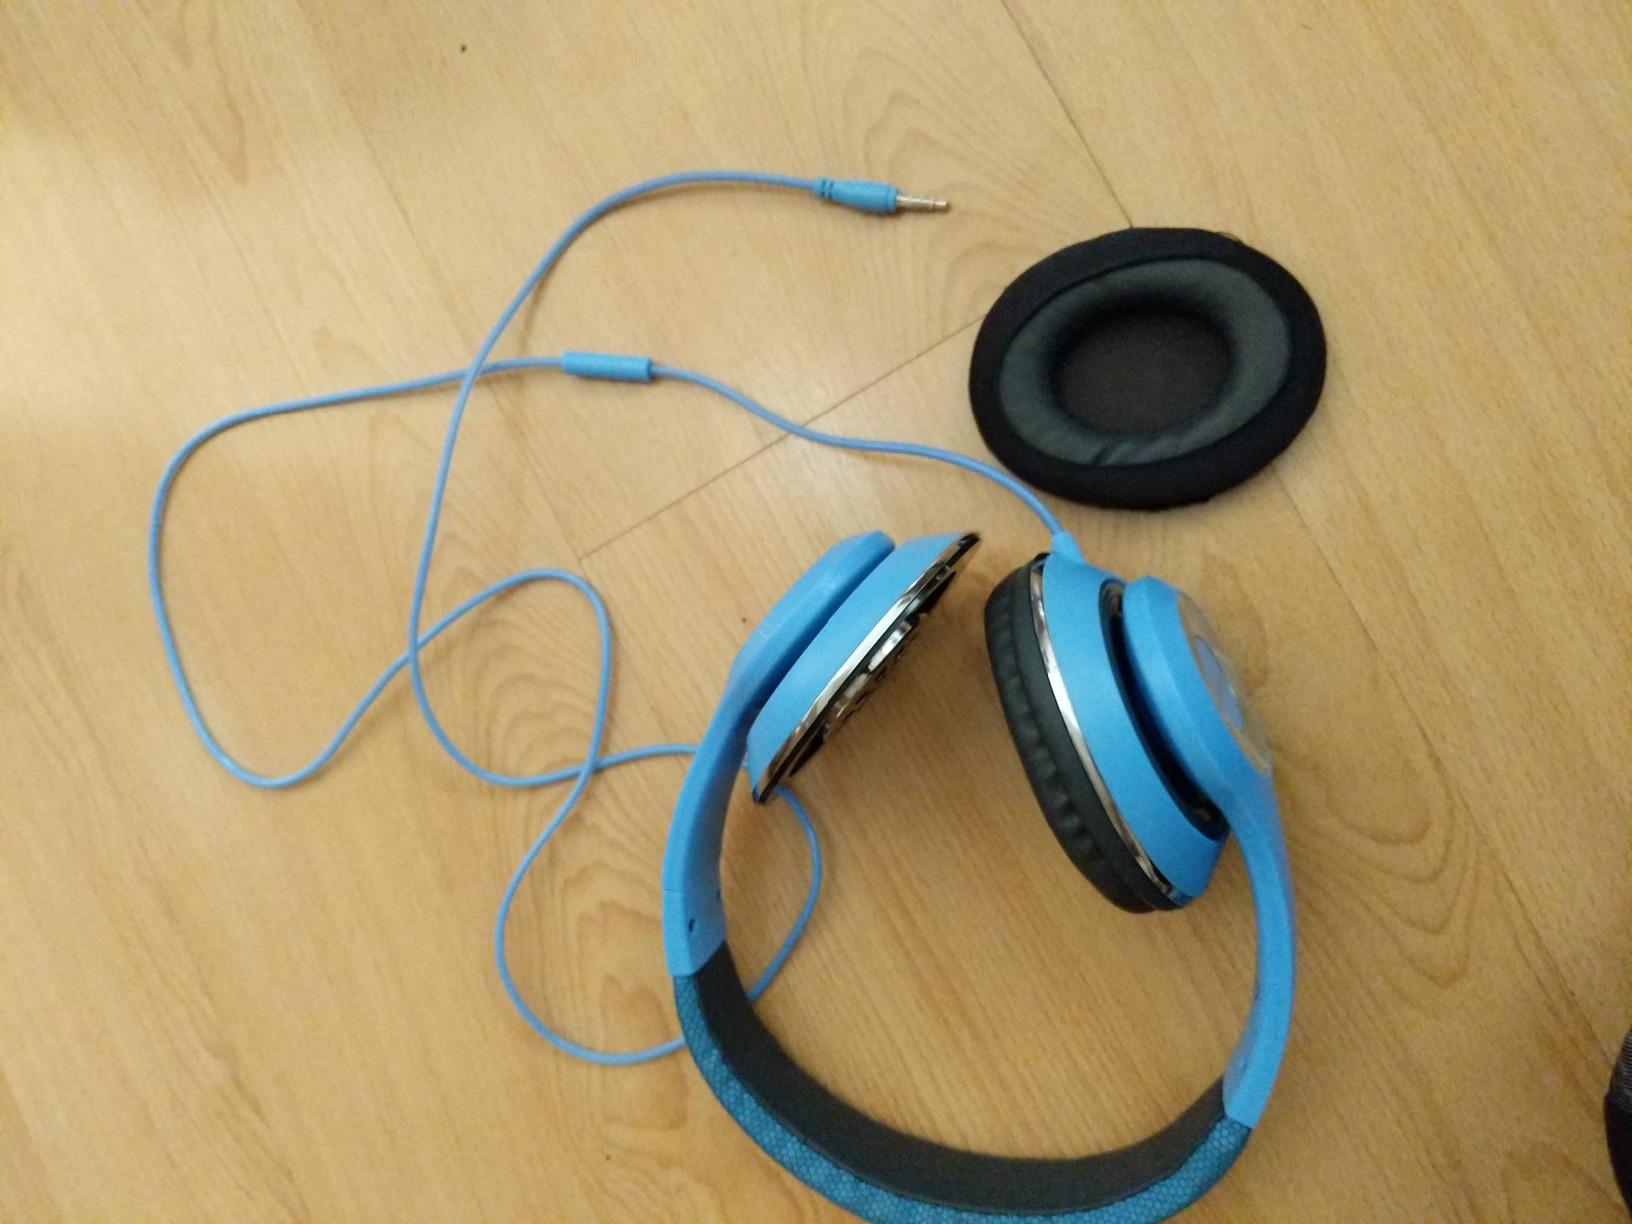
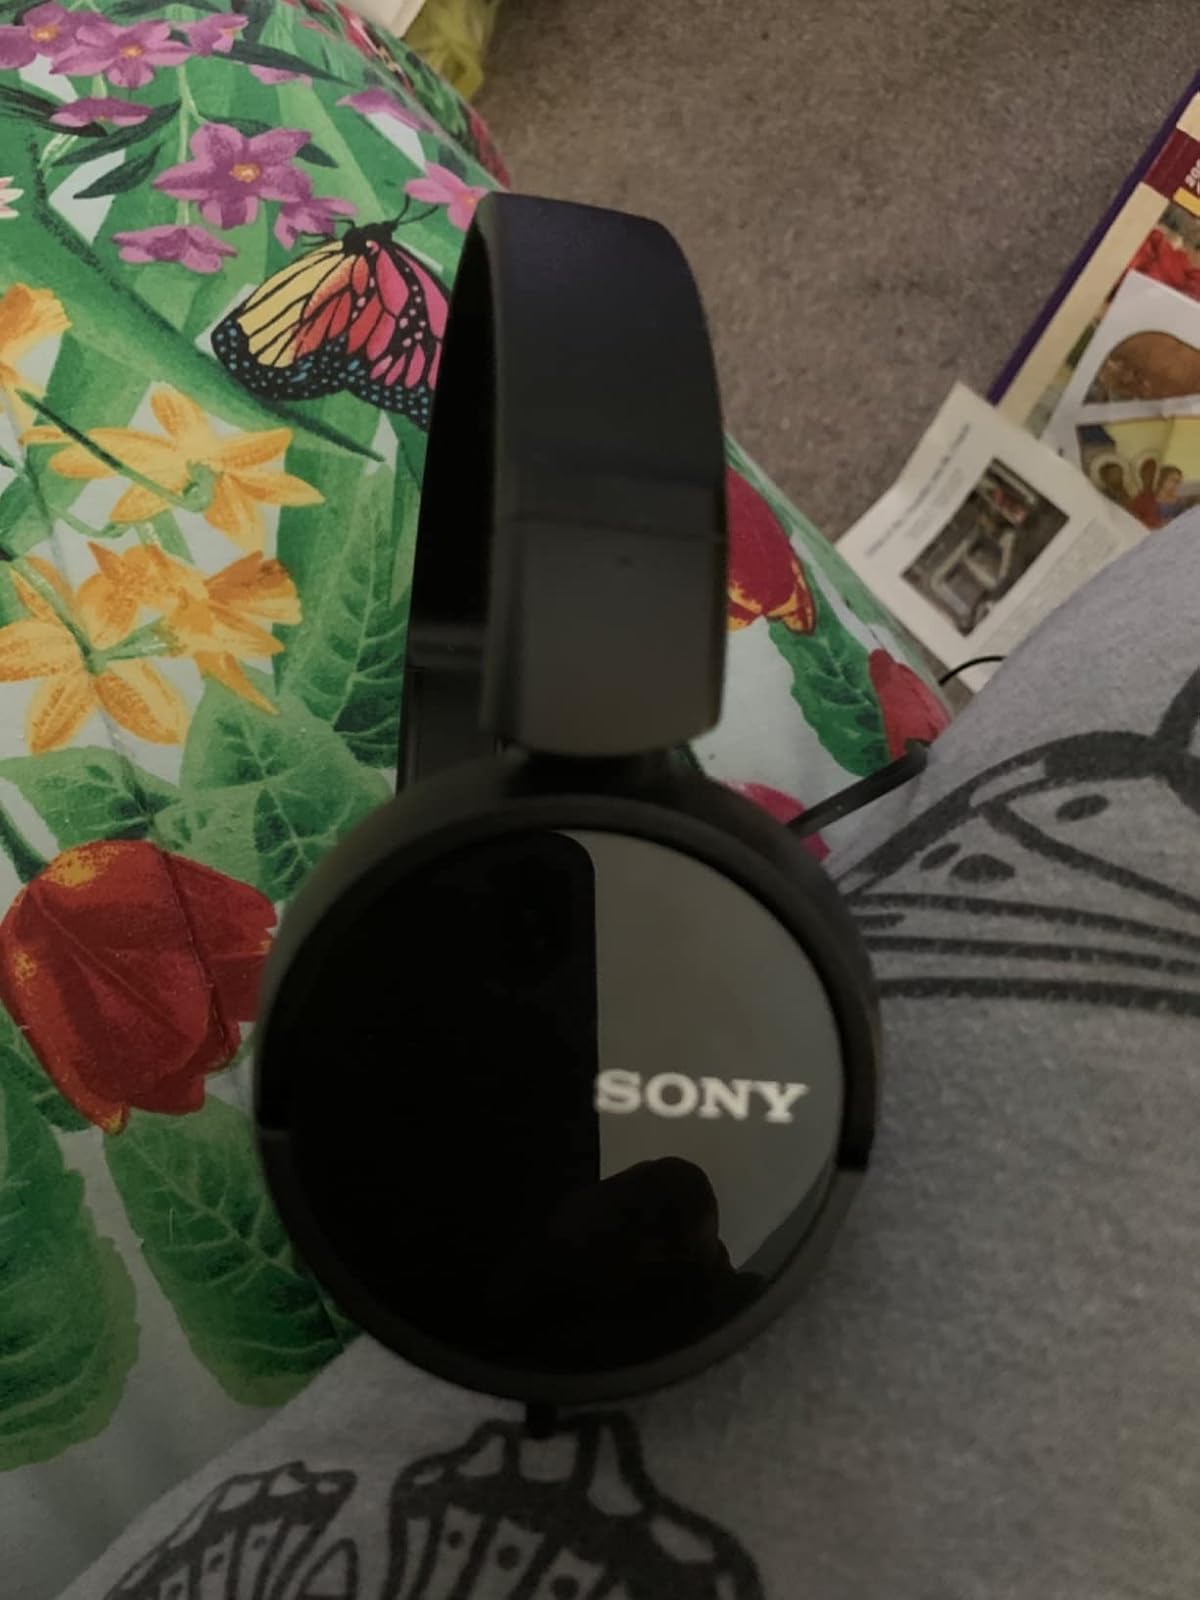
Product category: headphones
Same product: no